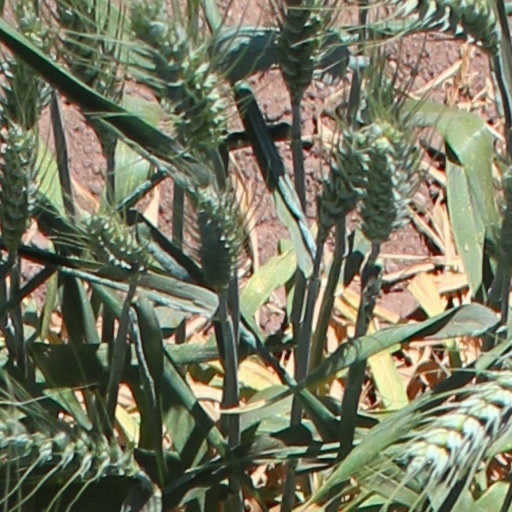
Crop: wheat